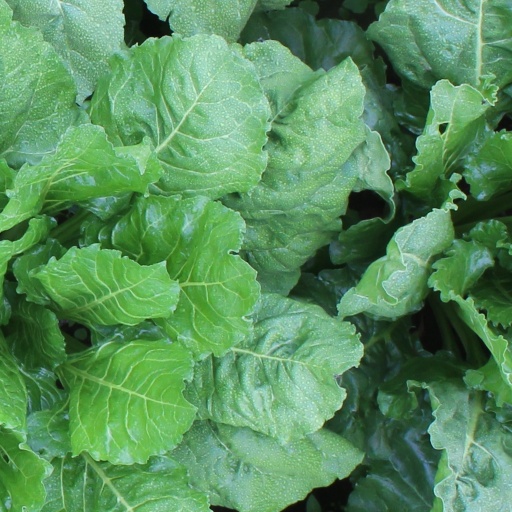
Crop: sugar beet